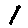
Label: 1